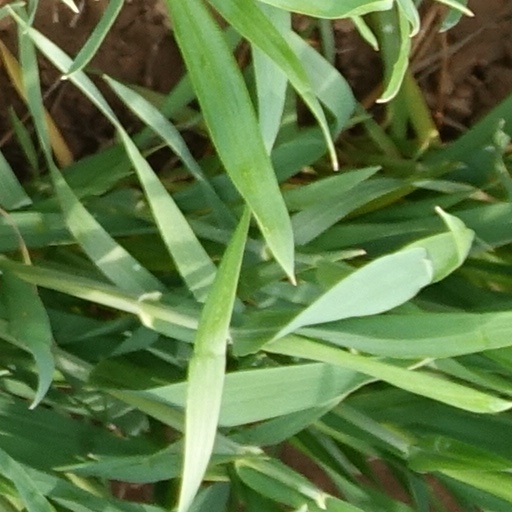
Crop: wheat